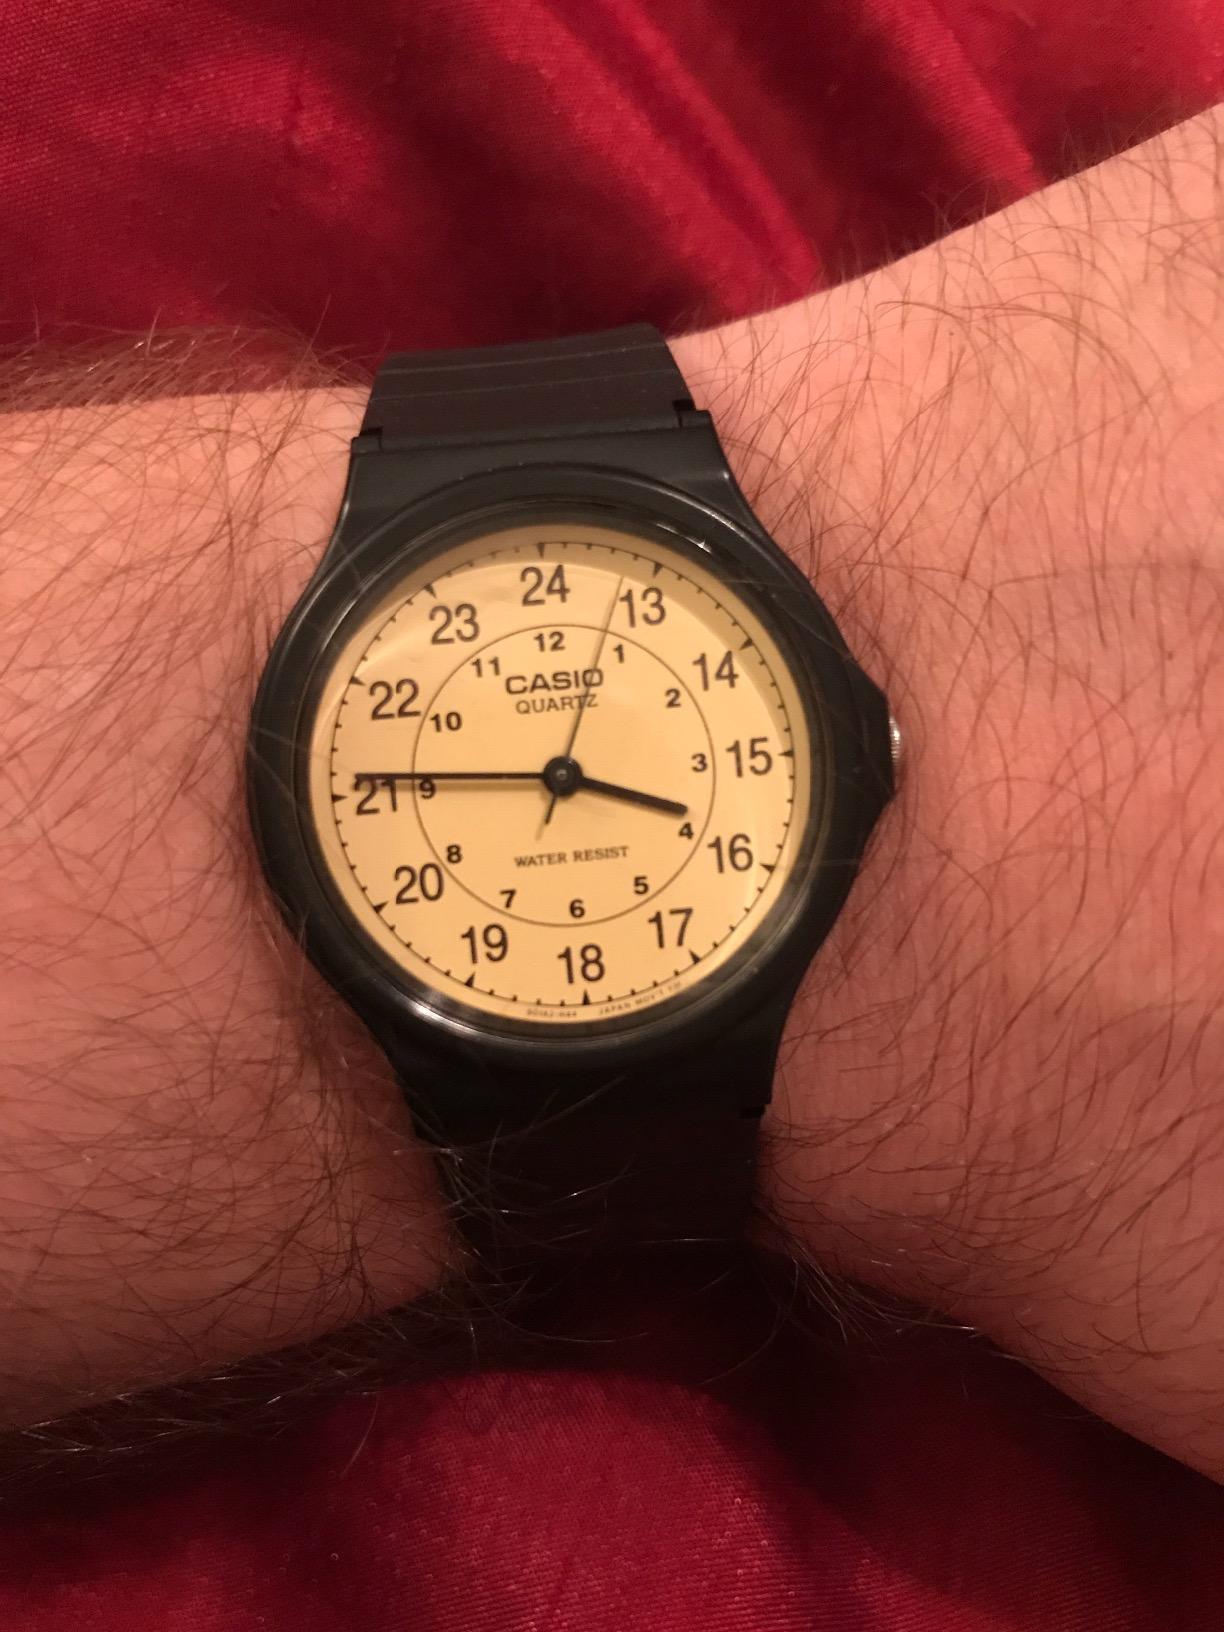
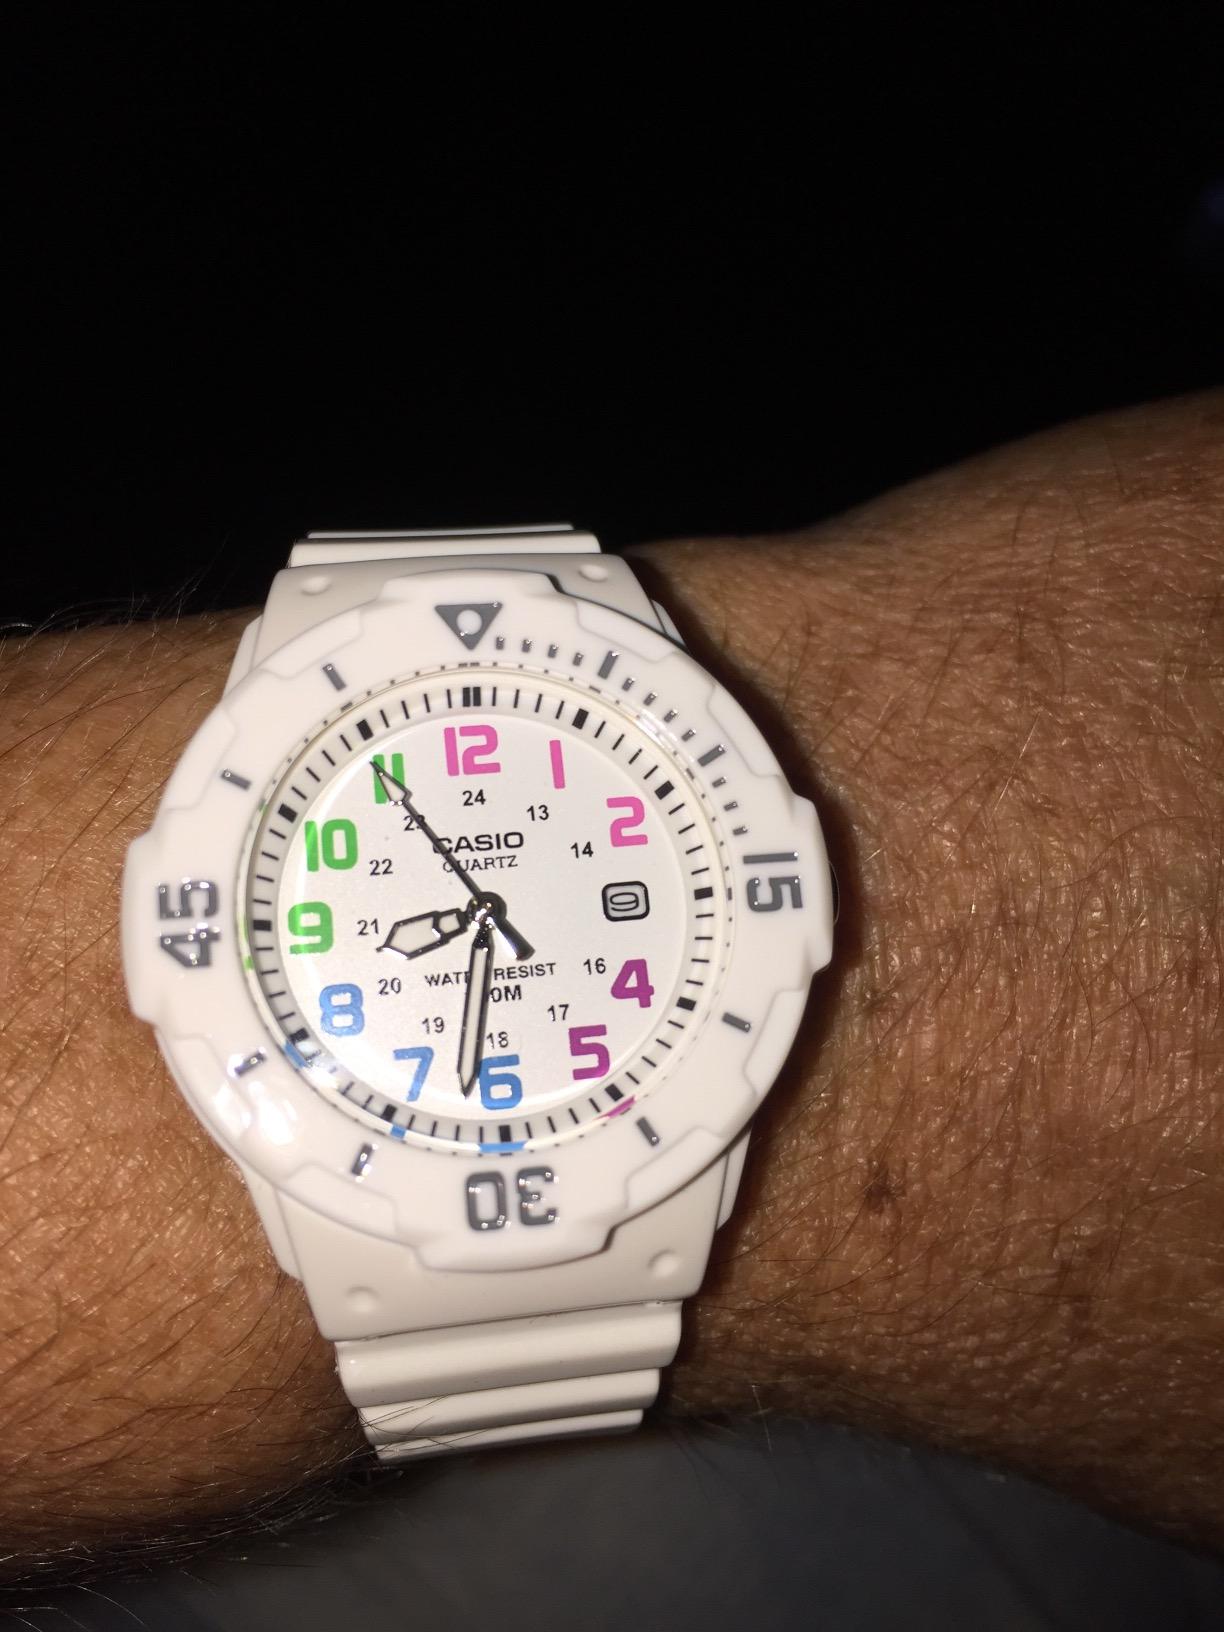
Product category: accessories_watch
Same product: no